Sculpture in Scotland

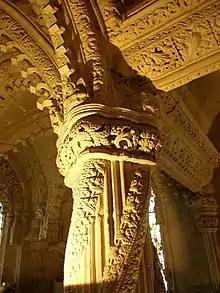
The Apprentice Pillar from Roslyn Chapel

Architectural evidence suggests that, while the Romanesque style peaked in much of Europe in the later eleventh century and early twelfth century, it was still reaching Scotland in the second half of the twelfth century and was revived in the late fifteenth century, perhaps as a reaction to the English perpendicular style that had come to dominate. Much of the best Scottish artwork of the High and Late Middle Ages was either religious in nature or realised in metal and woodwork and has not survived the impact of time and the Reformation. However, examples of sculpture are extant as part of church architecture and a small number of significant crafted items have survived.